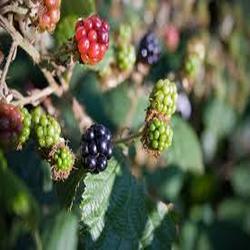
Label: Blackberry